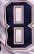
Number: 8